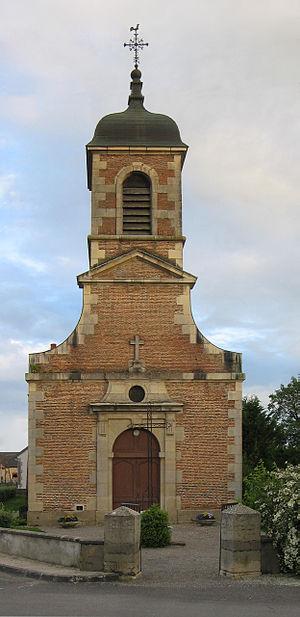
Façade et clocher de l'église de Pluvault en Côte d'Or, France.
Longeault-Pluvault est une commune nouvelle française résultant de la fusion des communes de Longeault et Pluvault le 1ᵉʳ janvier 2019, située dans le département de la Côte-d'Or en région Bourgogne-Franche-Comté.
Pluvault est une ancienne commune française située dans le département de la Côte-d'Or en région Bourgogne-Franche-Comté.